Ahmad Sohrab

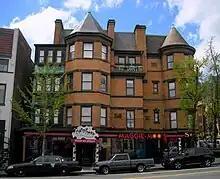
Former residence of Ahmad Sohrab in Washington, D.C.

By 1911, he had founded an organization called the Persian-American Educational Society. Later that year he sailed to Europe "in the interests of his work". Sohrab was secretary and interpreter to 'Abdu'l-Bahá from 1912 to 1919. He emigrated to the United States in 1919, sailing as a first class passenger from Port Said, Egypt to New York, on board the S/S "Yeboshi Maru". In the 1920s, while living in Los Angeles, he helped write a scenario for a movie dealing with Mary Magdalene, for the actress Valeska Surratt. In 1927 Cecil B. Demille released The King of Kings which the duo claimed he had stolen from their scenario. Suratt sued Cecil B. Demille and others in 1928, and mentioned that Sohrab had helped her write the play. The case went to trial in 1930 and was quietly settled out of court.